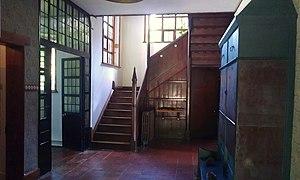
L'Art social est un concept apparu à la fin du XIXᵉ siècle en France dans la foulée des revendications sociales portées par des groupes d'intellectuels anarchistes et de politiciens solidaristes. Cette idée s'inscrit dans une démarche moderniste en occident valorisant les arts utiles à la société et s'opposant au concept de l'Art pour l'Art et de l'Art académique. Quelques artistes des avant-gardes s'associent au concept sur le plan théorique et éducatif. Les architectes et les artistes-artisans des métiers de l'art sont les principaux intervenants aux développements des différents mouvements artistiques et propositions esthétiques transformant le cadre de vie sociale de 1890 à 1960. La fin de la modernité et des avant-gardes artistiques et l'avènement d'un espace public hautement esthétisé au milieu du XXᵉ siècle ouvrent de nouvelles voies artistiques. L'une dite Art contemporain rompt avec la tradition des beaux-arts, applique les idées de Marcel Duchamp appuyé par les institutions académiques, les musées et galeries d'art, les collectionneurs et le marché de l'art.